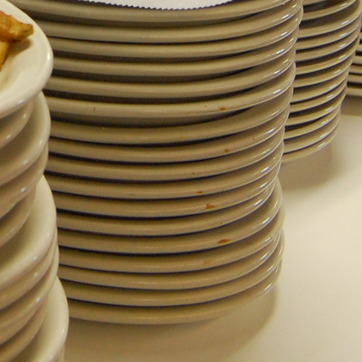
Material: ceramic